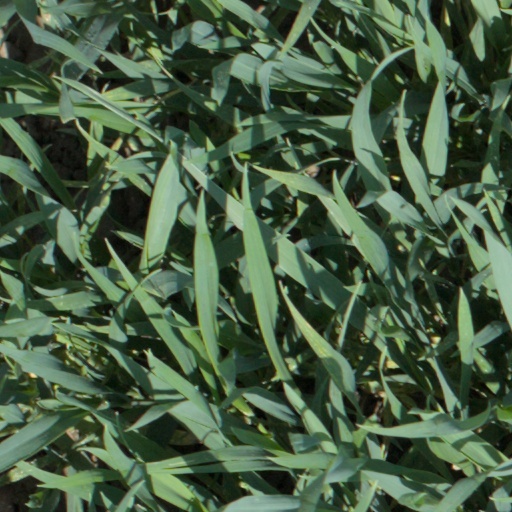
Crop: wheat